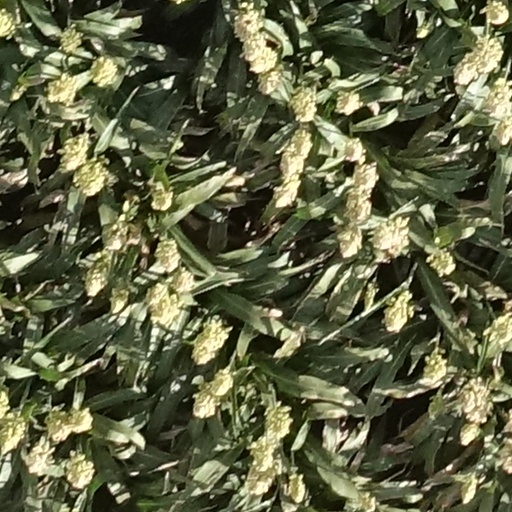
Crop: sorghum